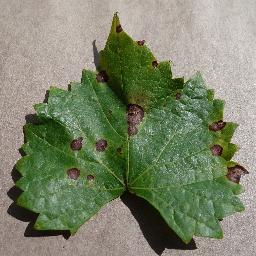
Label: Grape___Black_rot